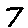
Label: 7